Question: What color is the horse?
Tambaya: Wana launi ne dokin?
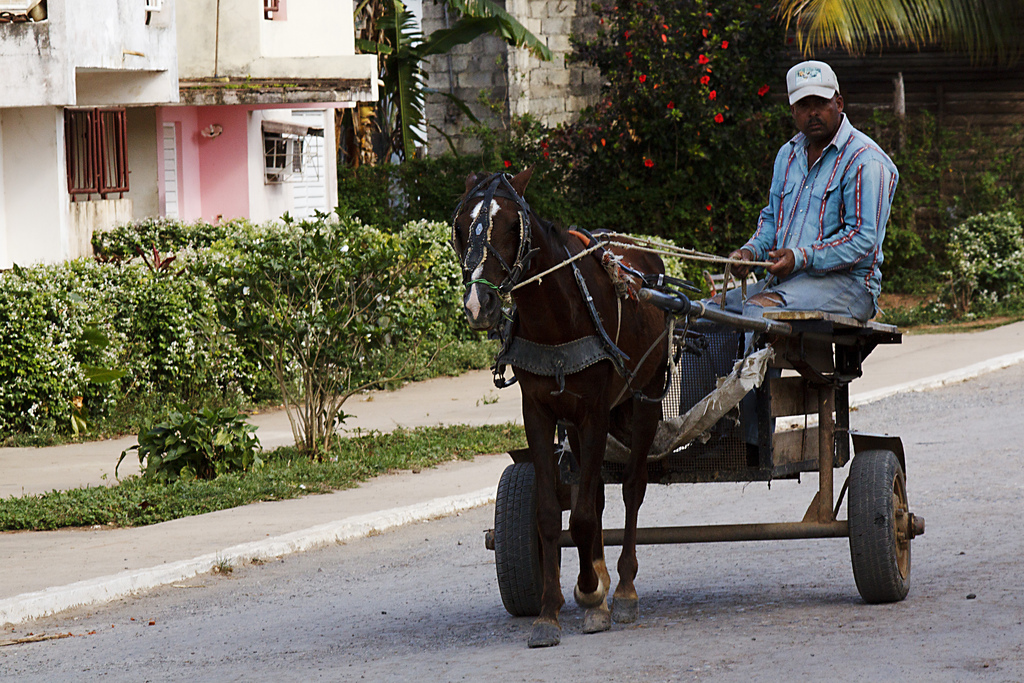
Answer: Brown.
Amsa: Ruwan ƙasa.